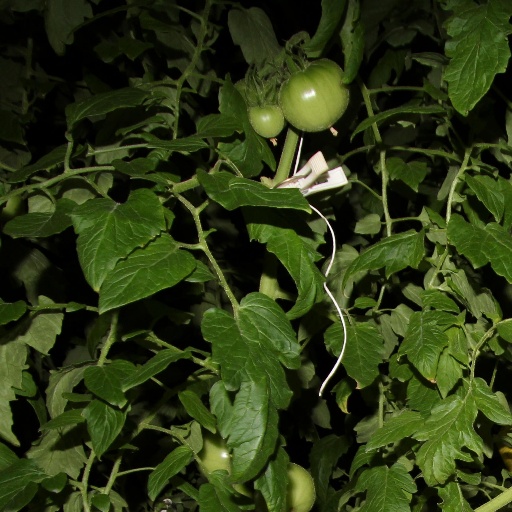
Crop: tomato